John A. North House

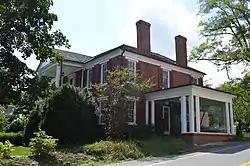
Front and northern side

The John A. North House is a historic house museum and archives located in Lewisburg, Greenbrier County, West Virginia. Currently, the North House is Greenbrier County's only historic house museum. Since 1976, The Greenbrier Historical Society has operated within the North House, and in 1992 the North House was officially purchased by the Greenbrier Historical Society. In 1992, the home officially became known as "North House Museum, Greenbrier Historical Society."